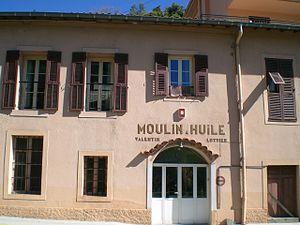
Le Borrigo à Menton - ancien moulin à huile
Le Borrigo est un petit fleuve côtier français du département des Alpes-Maritimes, en région Provence-Alpes-Côte d'Azur, qui se jette en Mer Méditerranée.